Hermann Löhlein

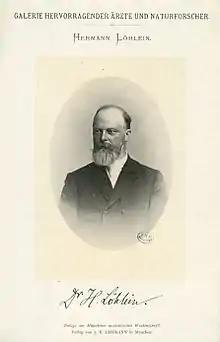

Christian Adolf Hermann Löhlein (26 May 1847 in Coburg – 25 November 1901) was a German obstetrician and gynecologist.